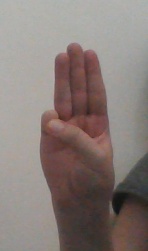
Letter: thaa